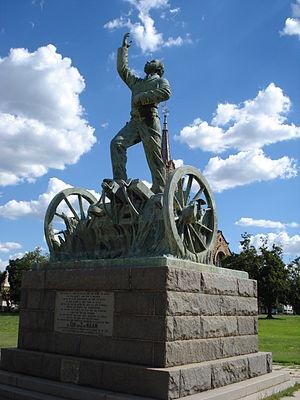
Sarel Arnoldus Cilliers était un boer, membre éminent de l'église réformée hollandaise et un chef Voortrekker durant le Grand Trek en Afrique du Sud.
Kroonstad est une ville d'Afrique du Sud située dans le nord-est de la province de l'État libre.
La statue de Sarel Cilliers située à Kroonstad, province de l’État-Libre, en Afrique du Sud, rend hommage à Sarel Cilliers, un chef spirituel des Voortrekkers durant le grand Trek, qui a participé à la bataille de Blood River. Elle a été réalisée par Coert Steynberg et inaugurée le 16 décembre 1950 pour le 112é anniversaire de la bataille de Blood River. Elle symbolise la foi et la confiance des Afrikaners envers Dieu.